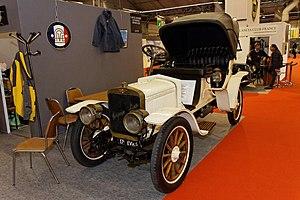
Hispano-Suiza T24-8 10HP Victoria